Steinunn Helga Lárusdóttir

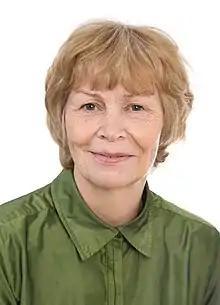

Steinunn Helga Lárusdóttir (born 12 March 1949) is a professor emerita in educational leadership at the University of Iceland.